Shripad Naik

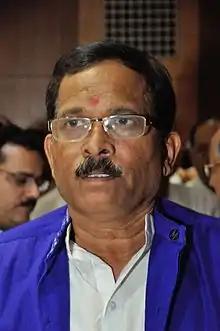
Naik in October 2014

Shripad Yesso Naik (born 4 October 1952) is an Indian politician. He was the minister of state for Tourism and Ports, Shipping and Waterways of India in office since 7 July 2021 (in Second Modi ministry). He was the former union minister of state for Health and Family Welfare. He is the member of parliament from North Goa constituency, representing the Bharatiya Janata Party.